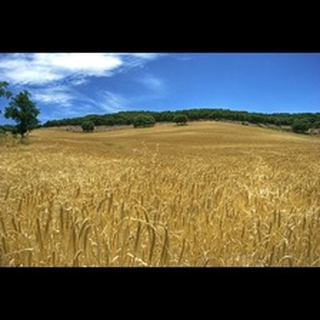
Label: wheat_blast